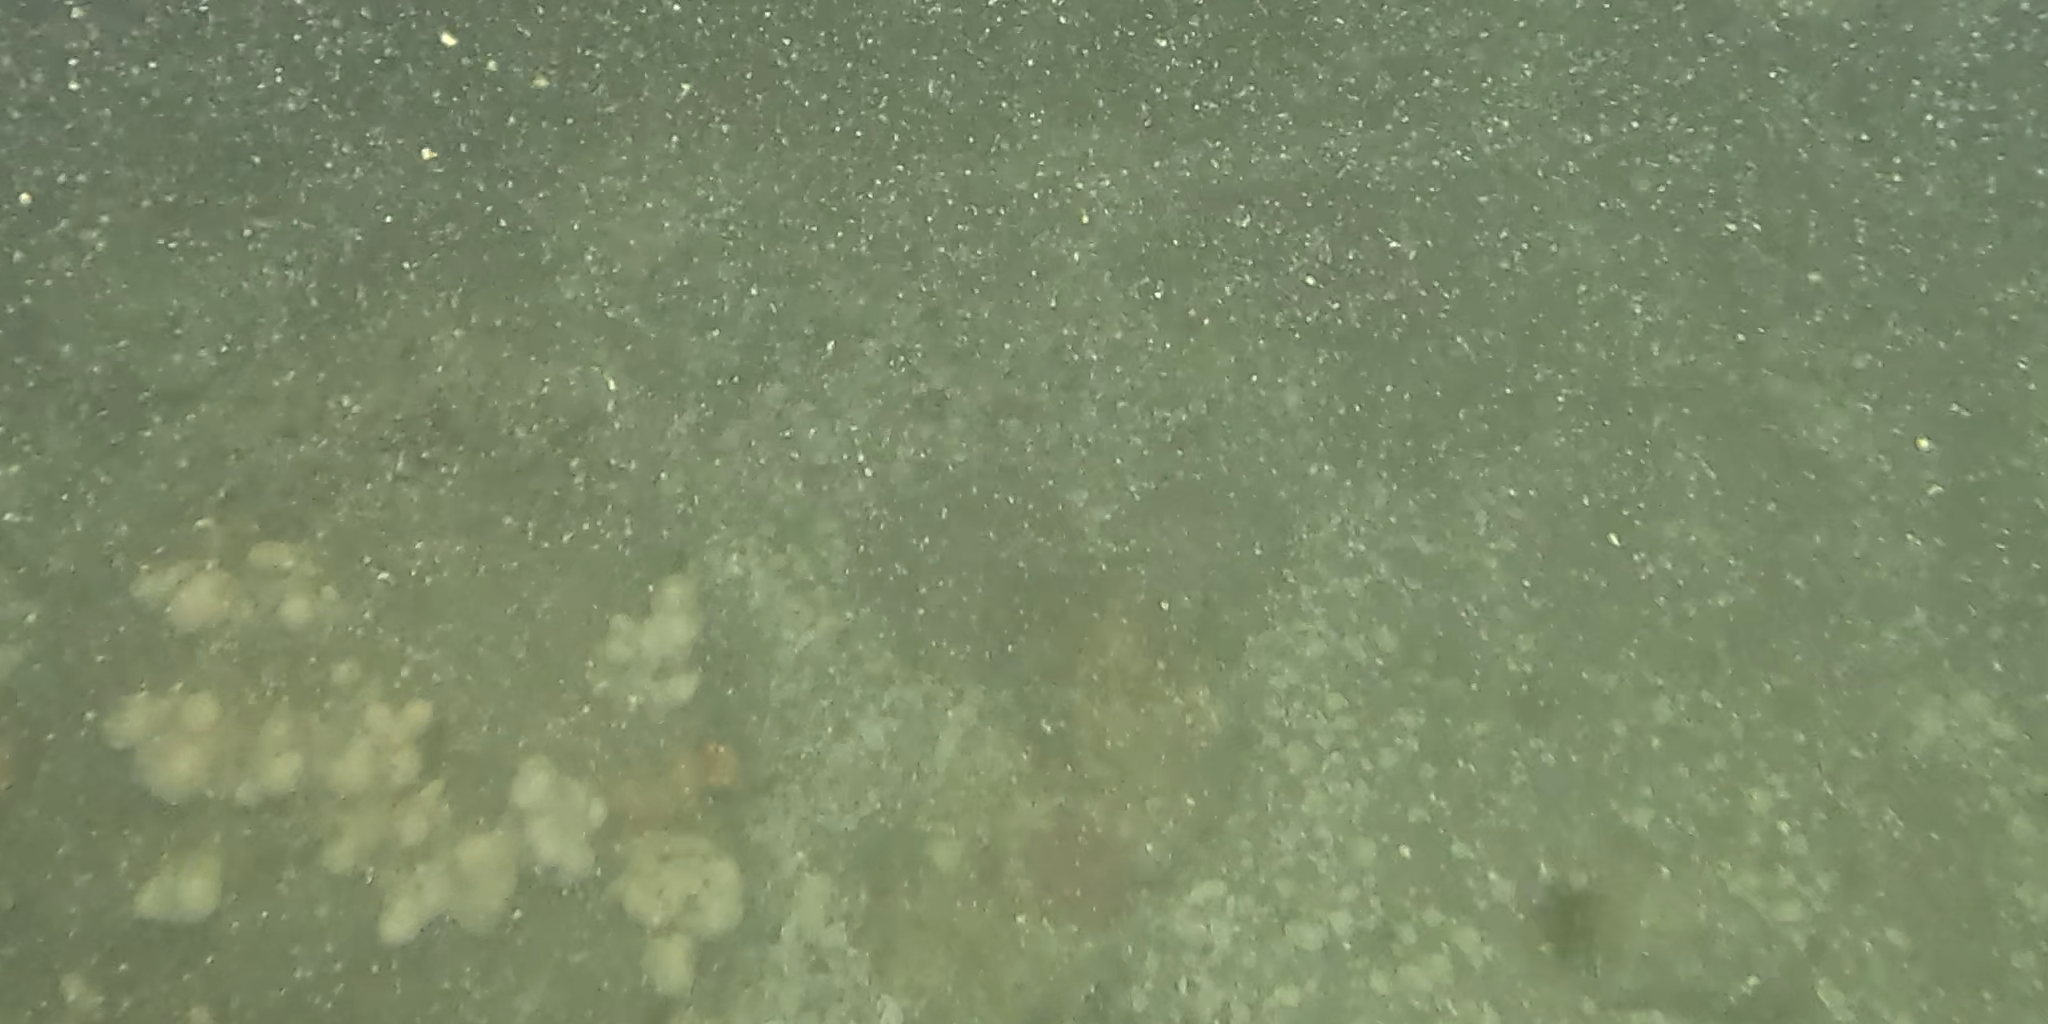
Seabed habitat: stone